Soursop

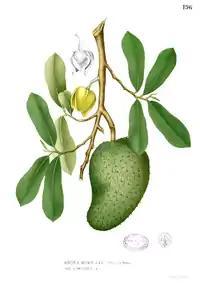
Botanical drawing showing flower, leaves, and fruit

"Annona muricata" is a small, upright, evergreen tree that can grow to about tall.